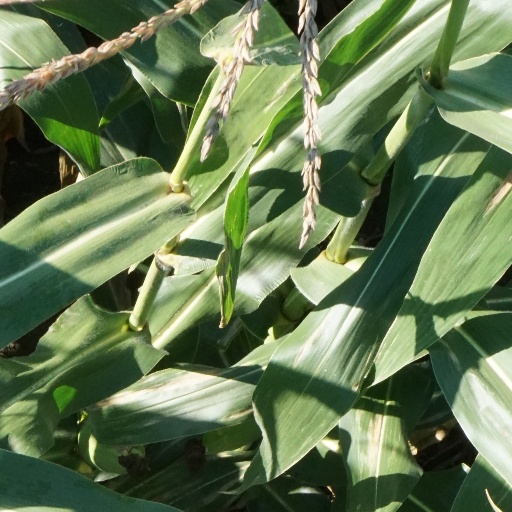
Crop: maize; corn